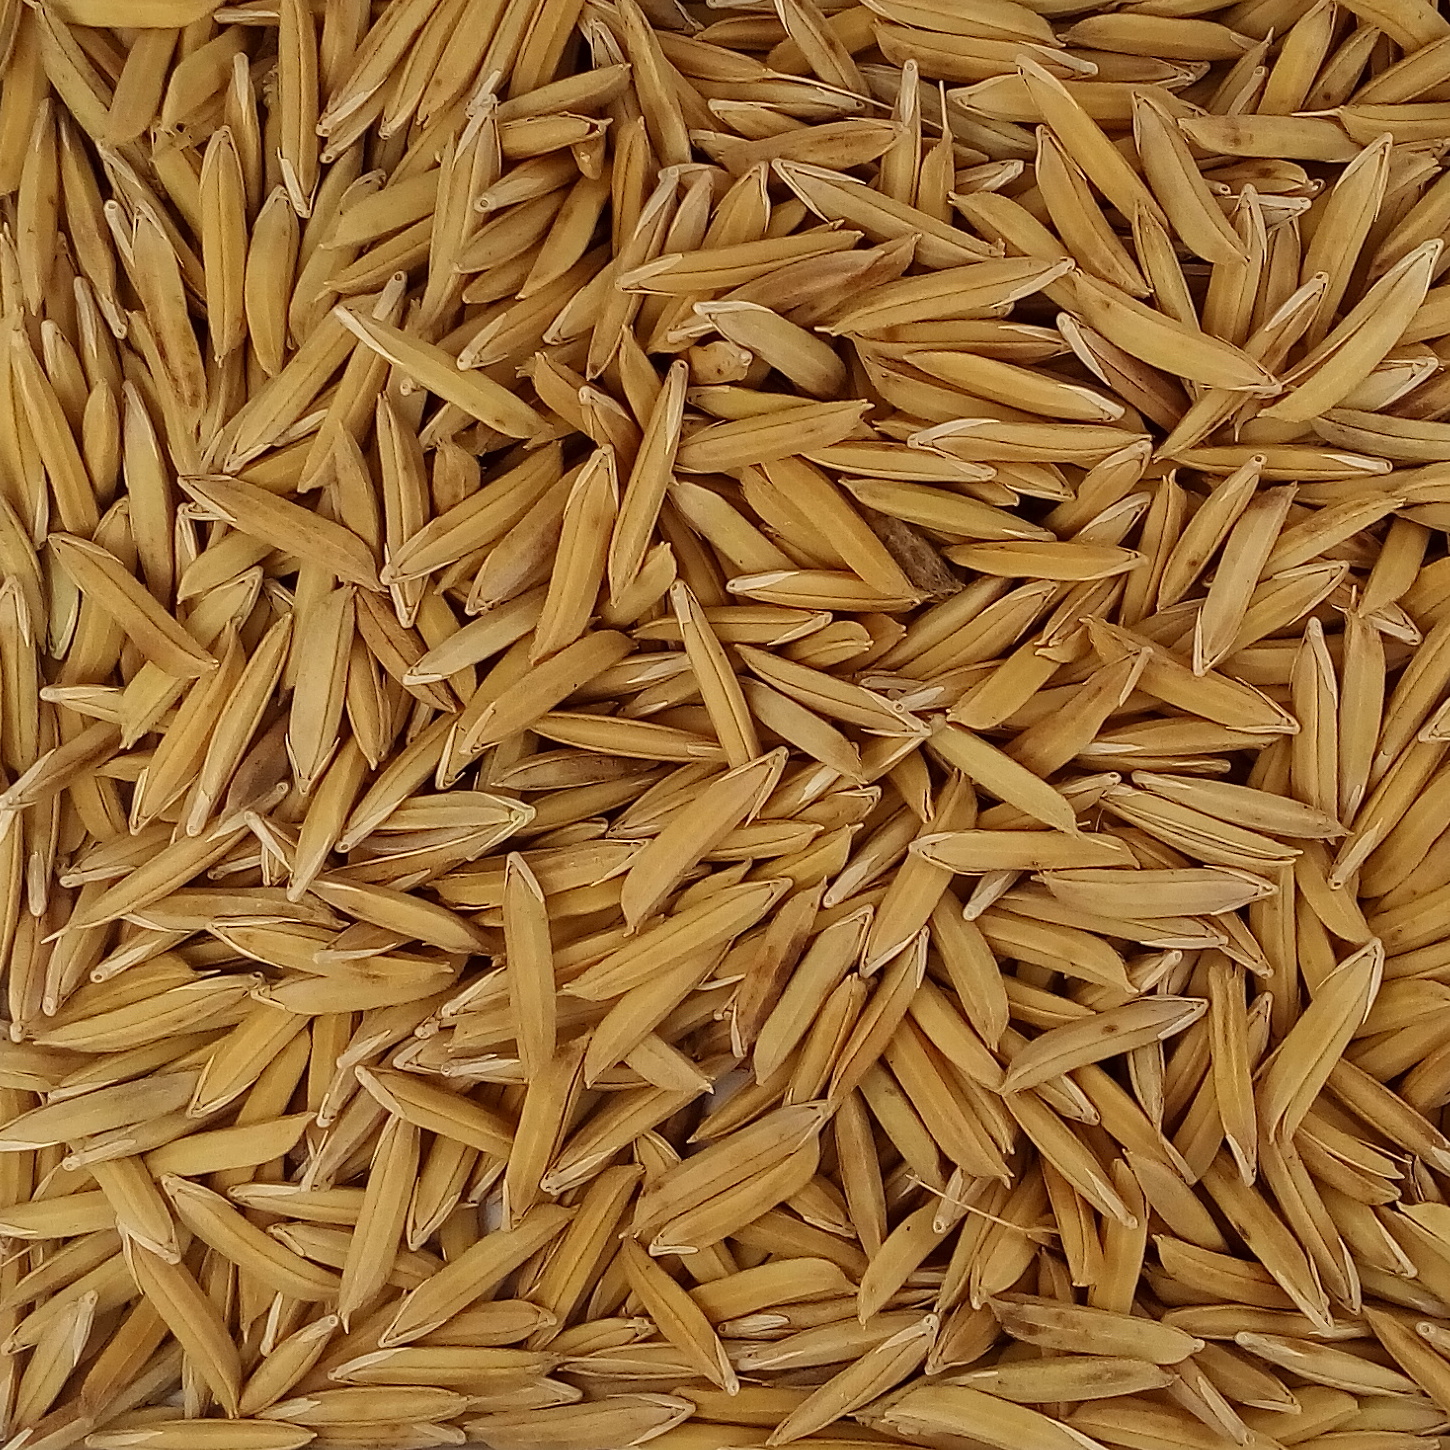
Rice seed variety: 1121